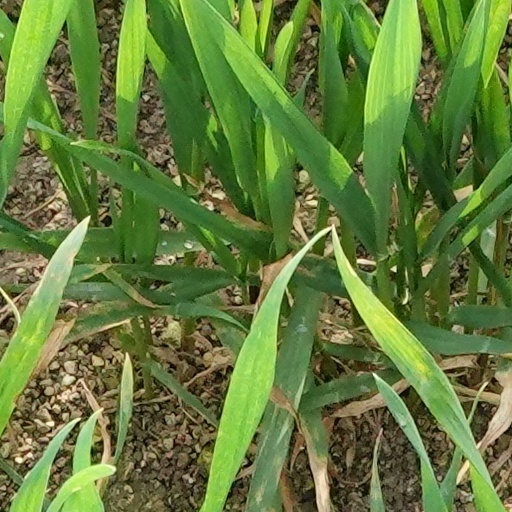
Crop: wheat